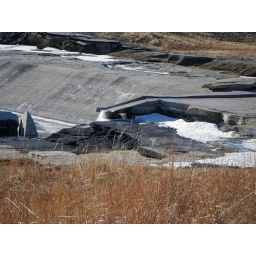
running water still crosses the washed out road in 09